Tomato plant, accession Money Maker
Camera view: horizontal (90 deg, fisheye); turntable rotation: 150 degrees
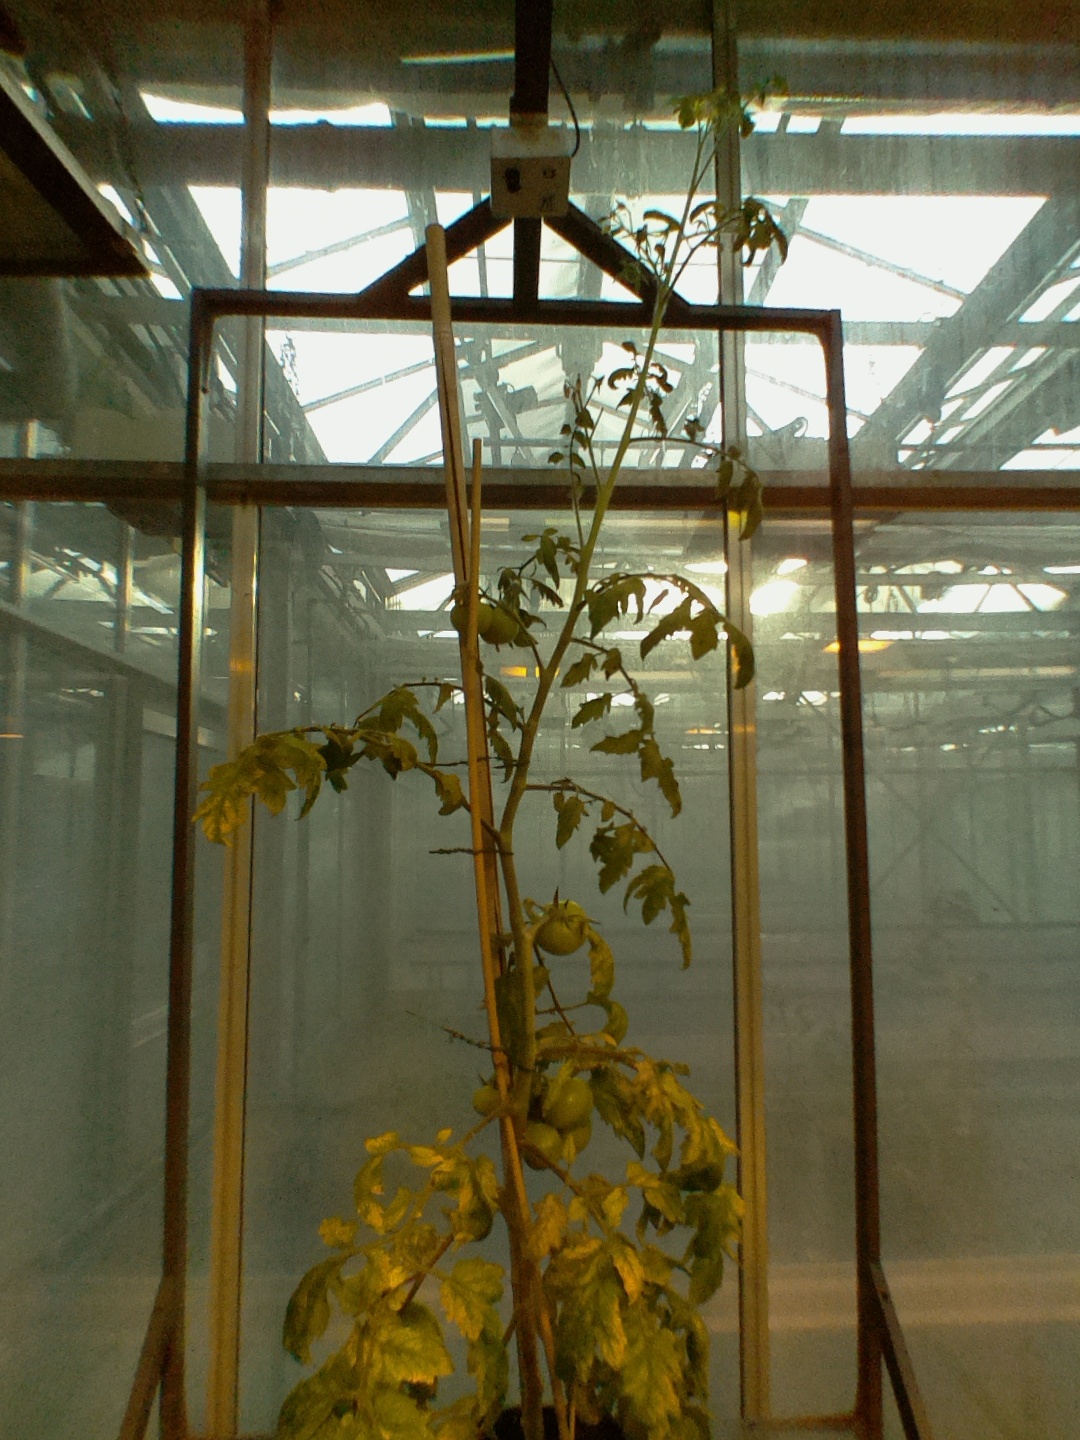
BBCH growth stage 75: 50%-60% of final fruit size